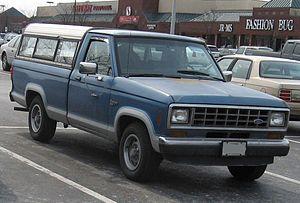
Le Ford Ranger est un pick-up tout terrain fabriqué par le constructeur américain Ford depuis 1983. Il en est actuellement à sa 3ᵉ génération.